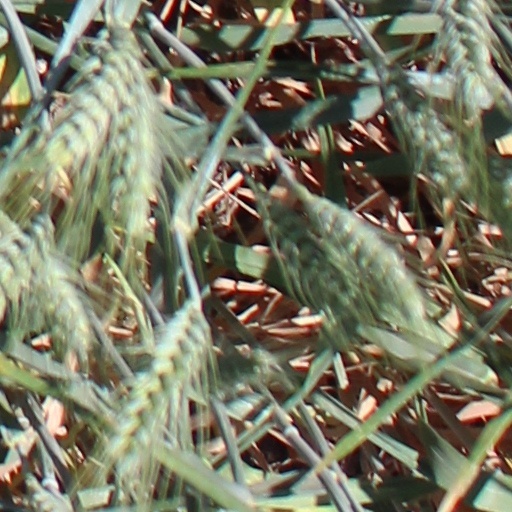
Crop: wheat